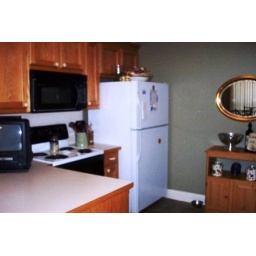
The kitchen of our old house in Baton Rouge (Zachary)